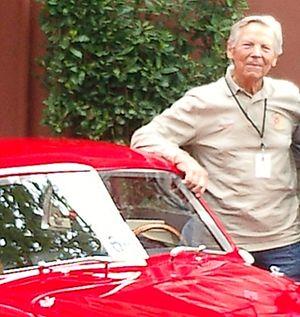
Photo avec CFS
Paul Frère, né le 30 janvier 1917 au Havre et mort le 23 février 2008, est un journaliste et pilote automobile belge.